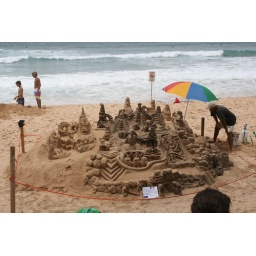
As we were walking onto the beach in Manly we saw this sand castle.